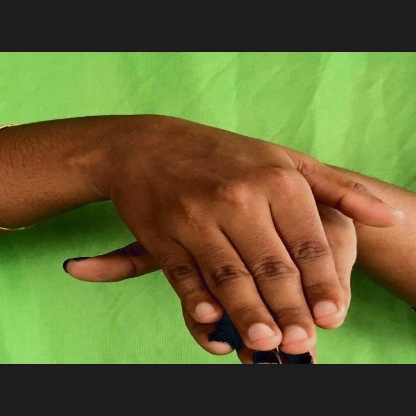
Mudra: Matsya